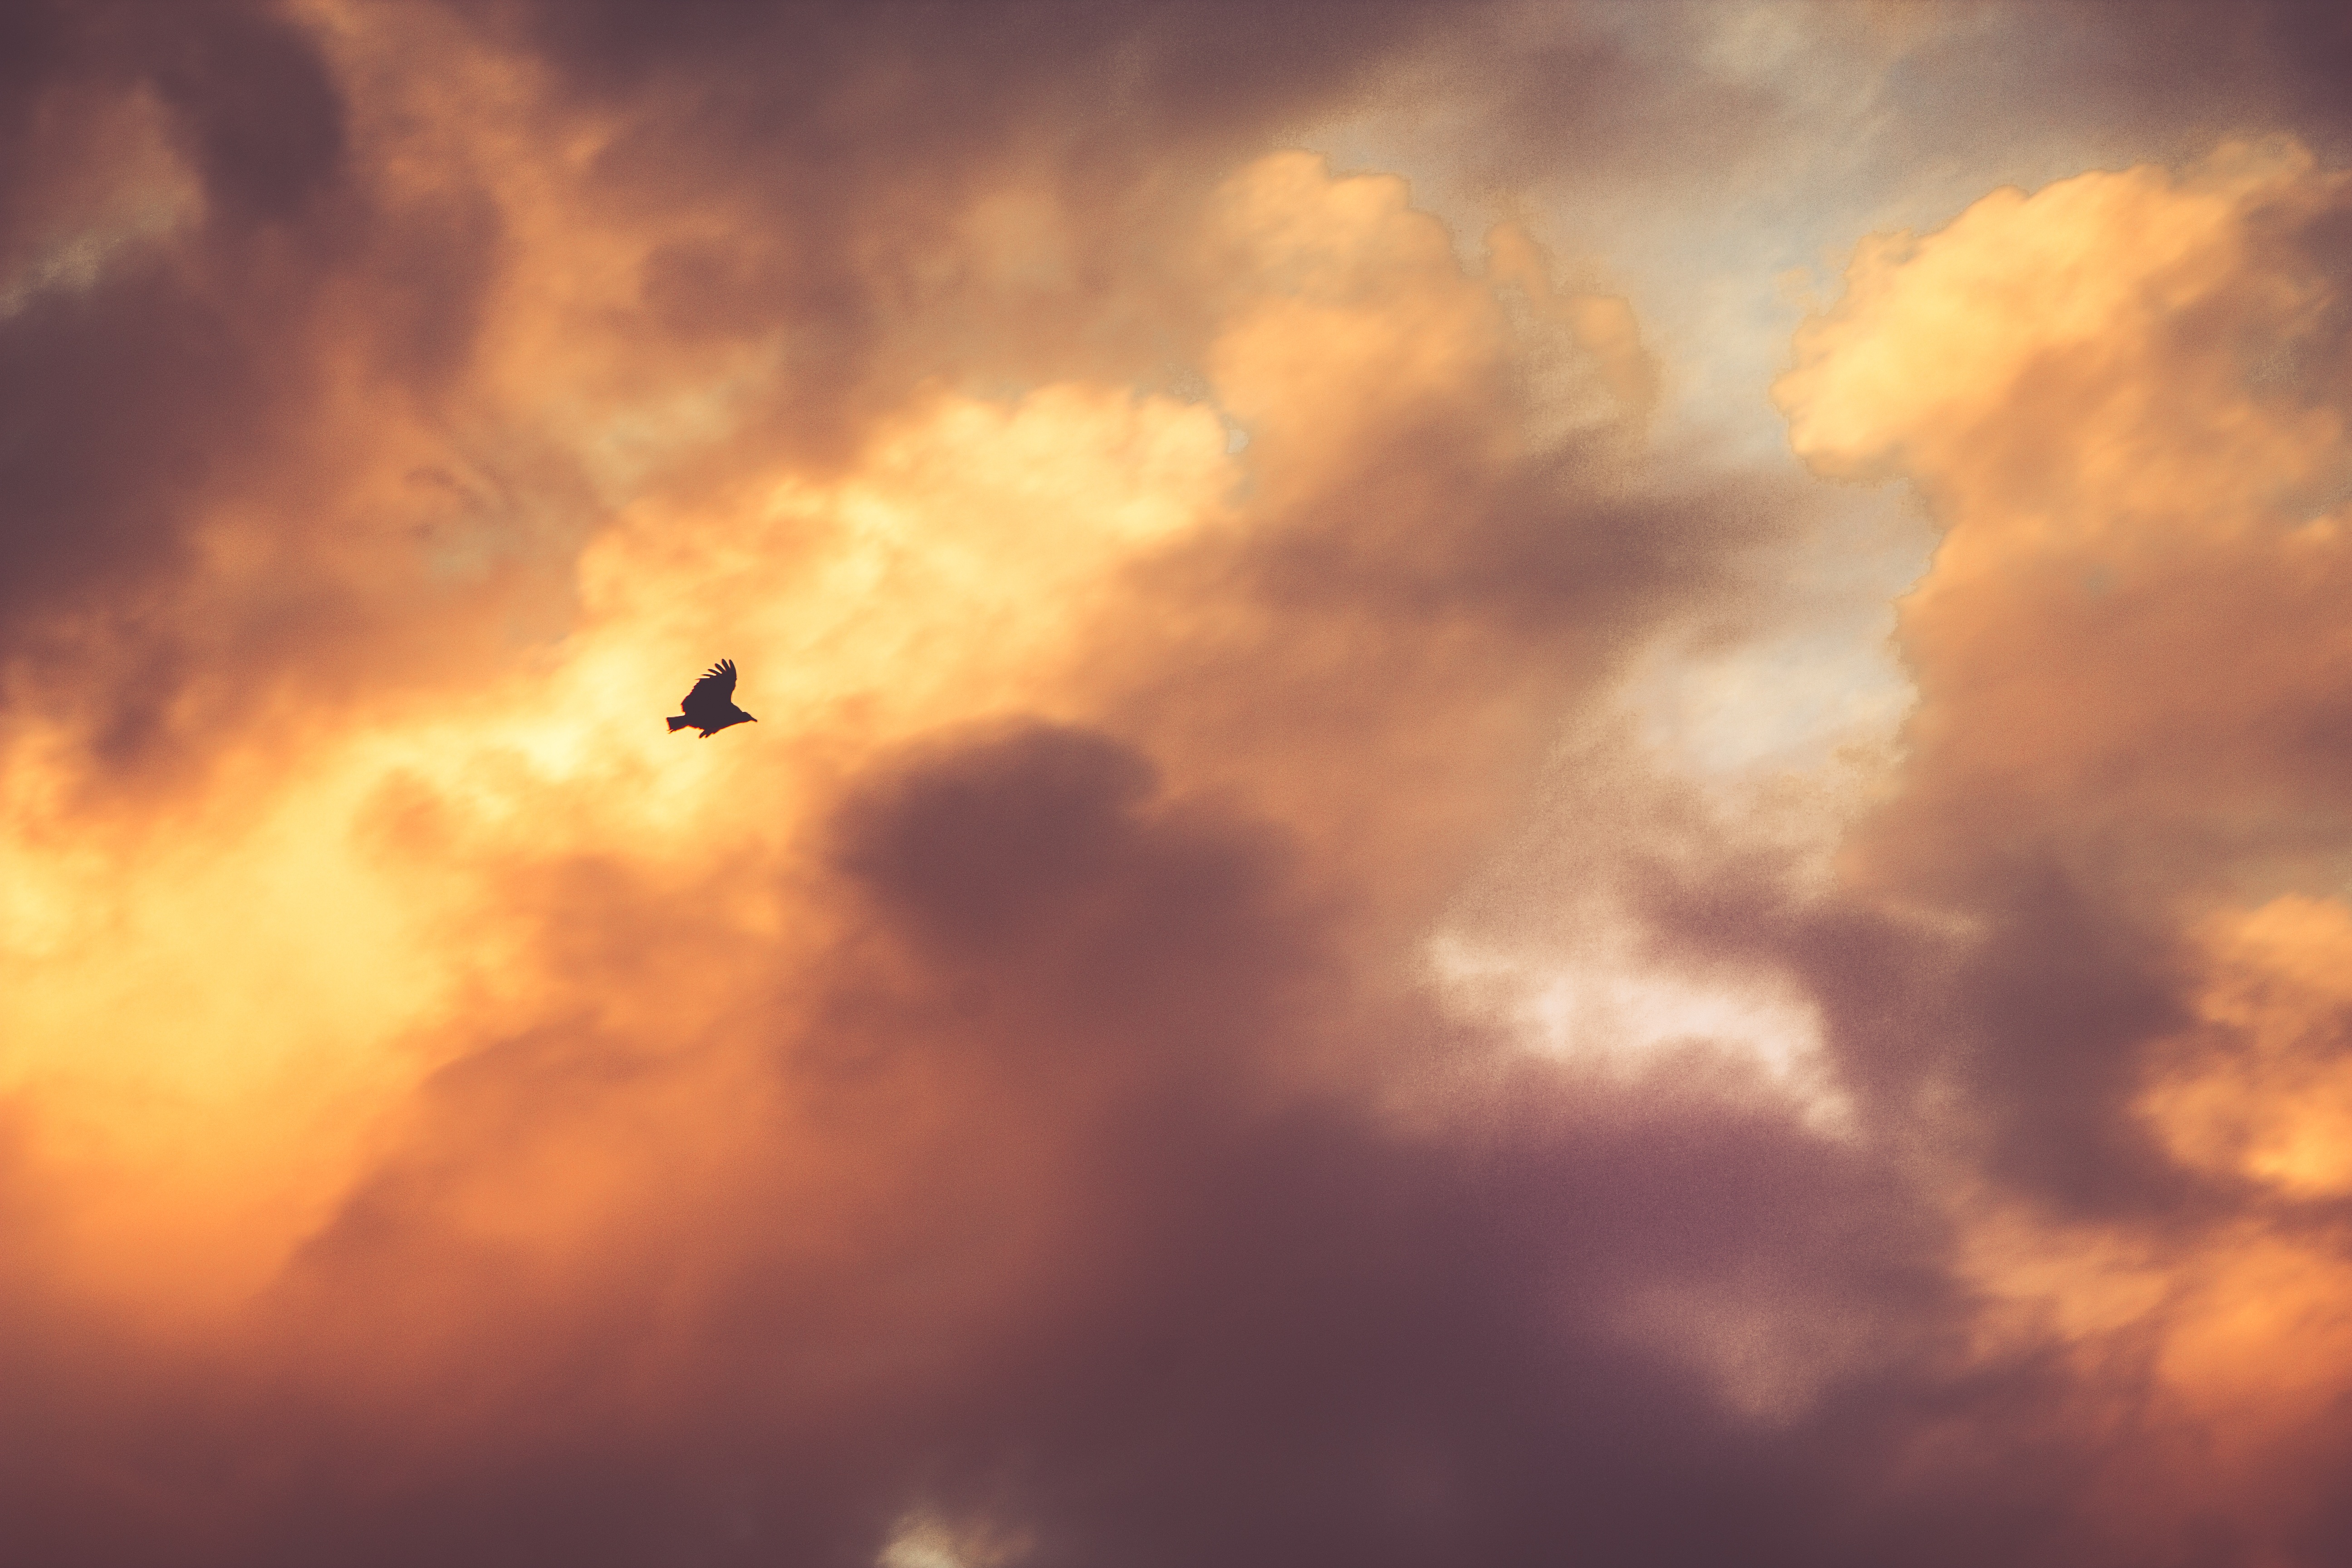
nature, bird, cloud, sky, sun, sunrise, sunset, sunlight, morning, dawn, atmosphere, dusk, evening, flight, afterglow, astronomical object, meteorological phenomenon, atmosphere of earth, red sky at morning